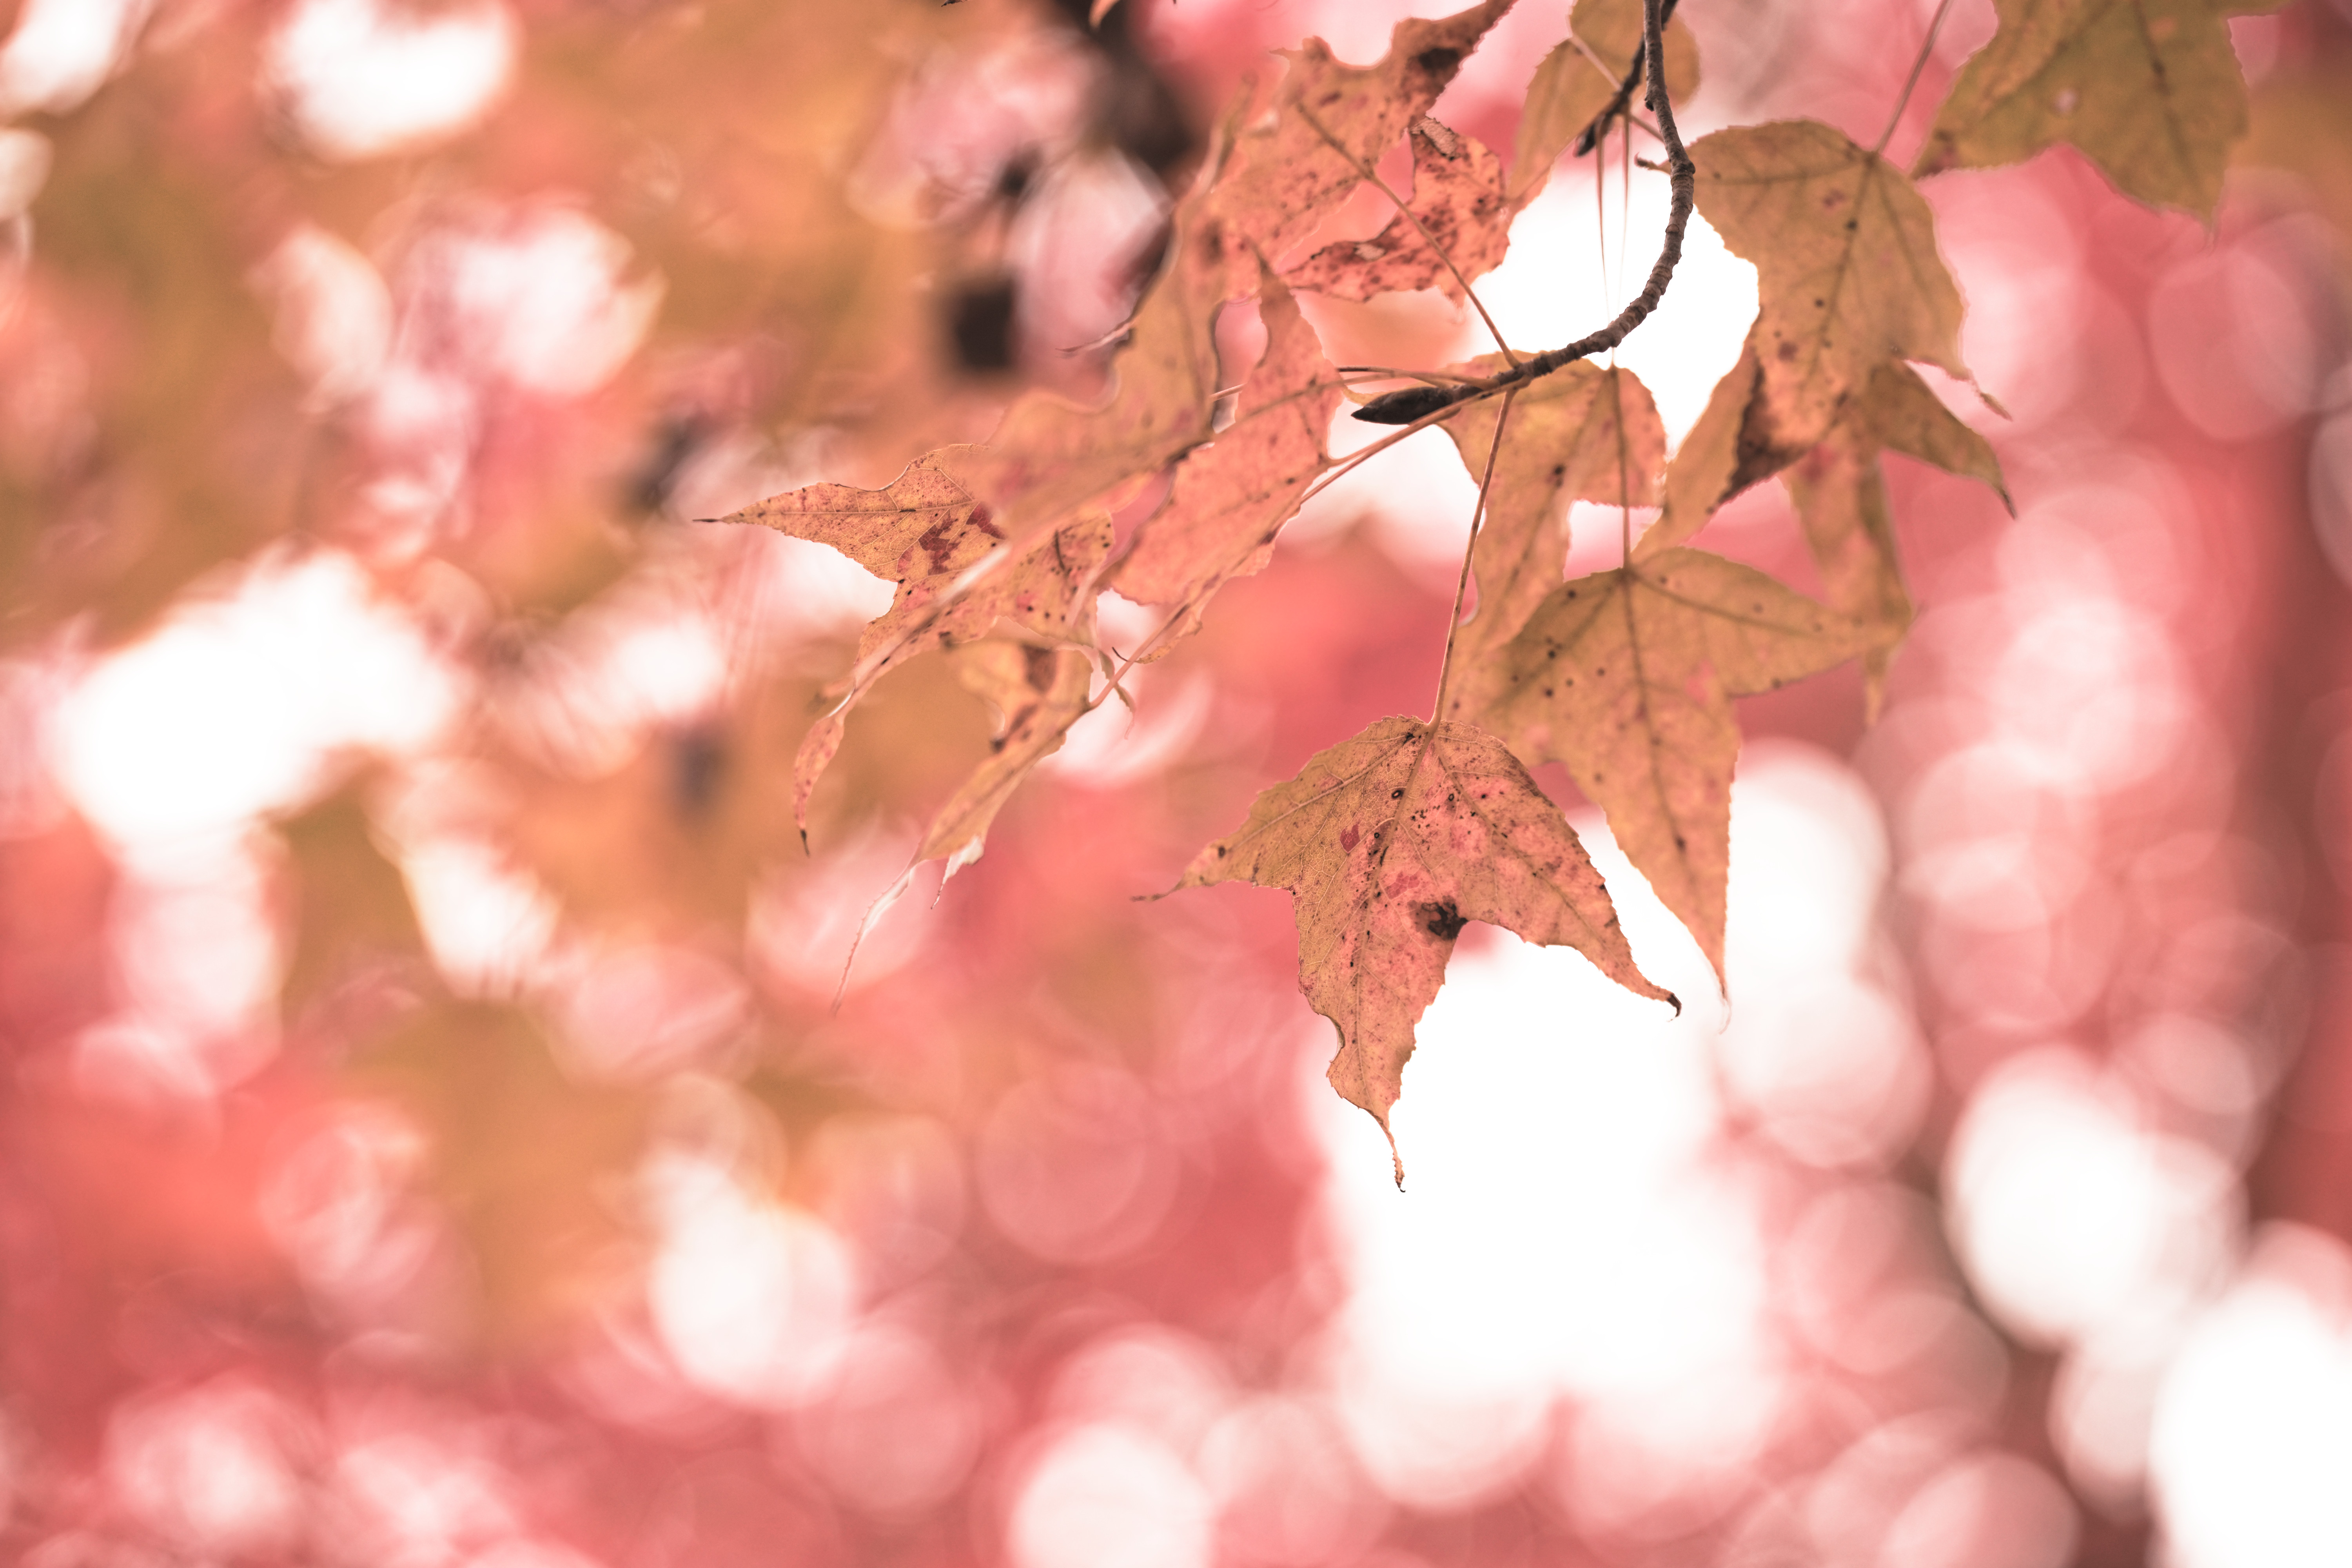
tree, nature, branch, blossom, plant, sunlight, leaf, flower, petal, spring, red, produce, autumn, yellow, season, cherry blossom, maple tree, close up, cool image, hongkong, macro photography, flowering plant, woody plant, land plant